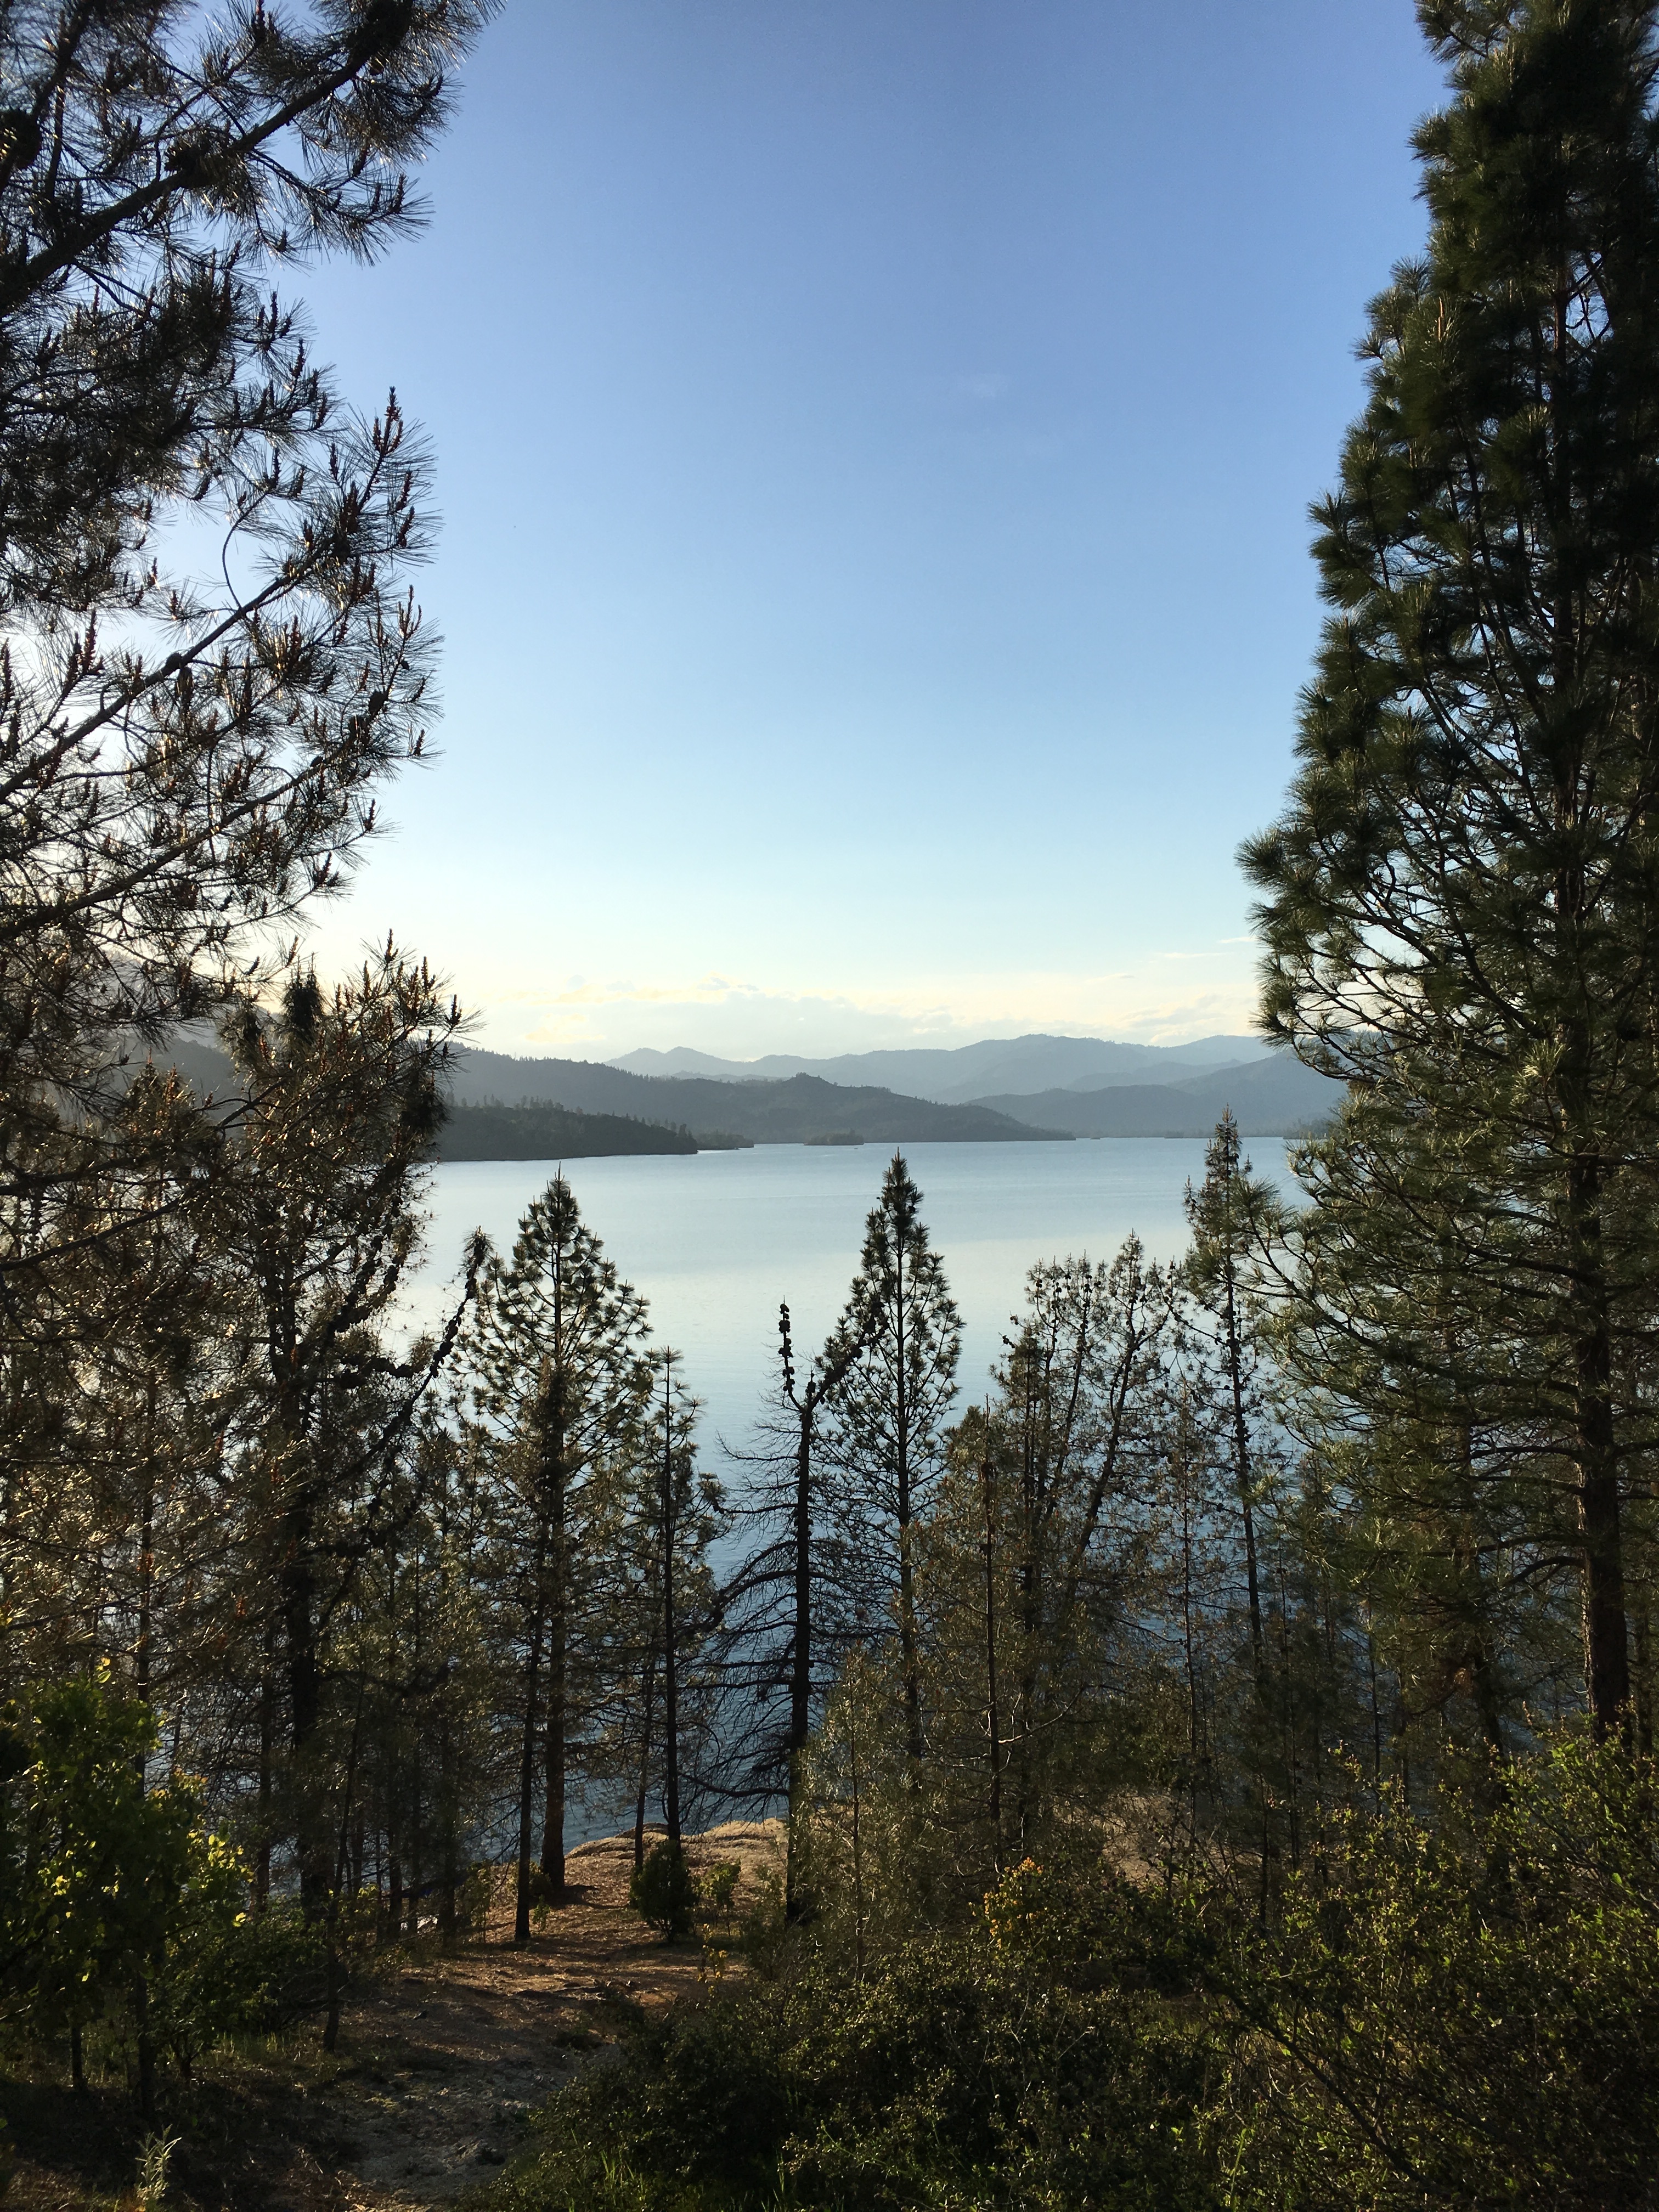
landscape, tree, nature, forest, wilderness, mountain, plant, morning, hill, lake, autumn, woodland, habitat, woody plant